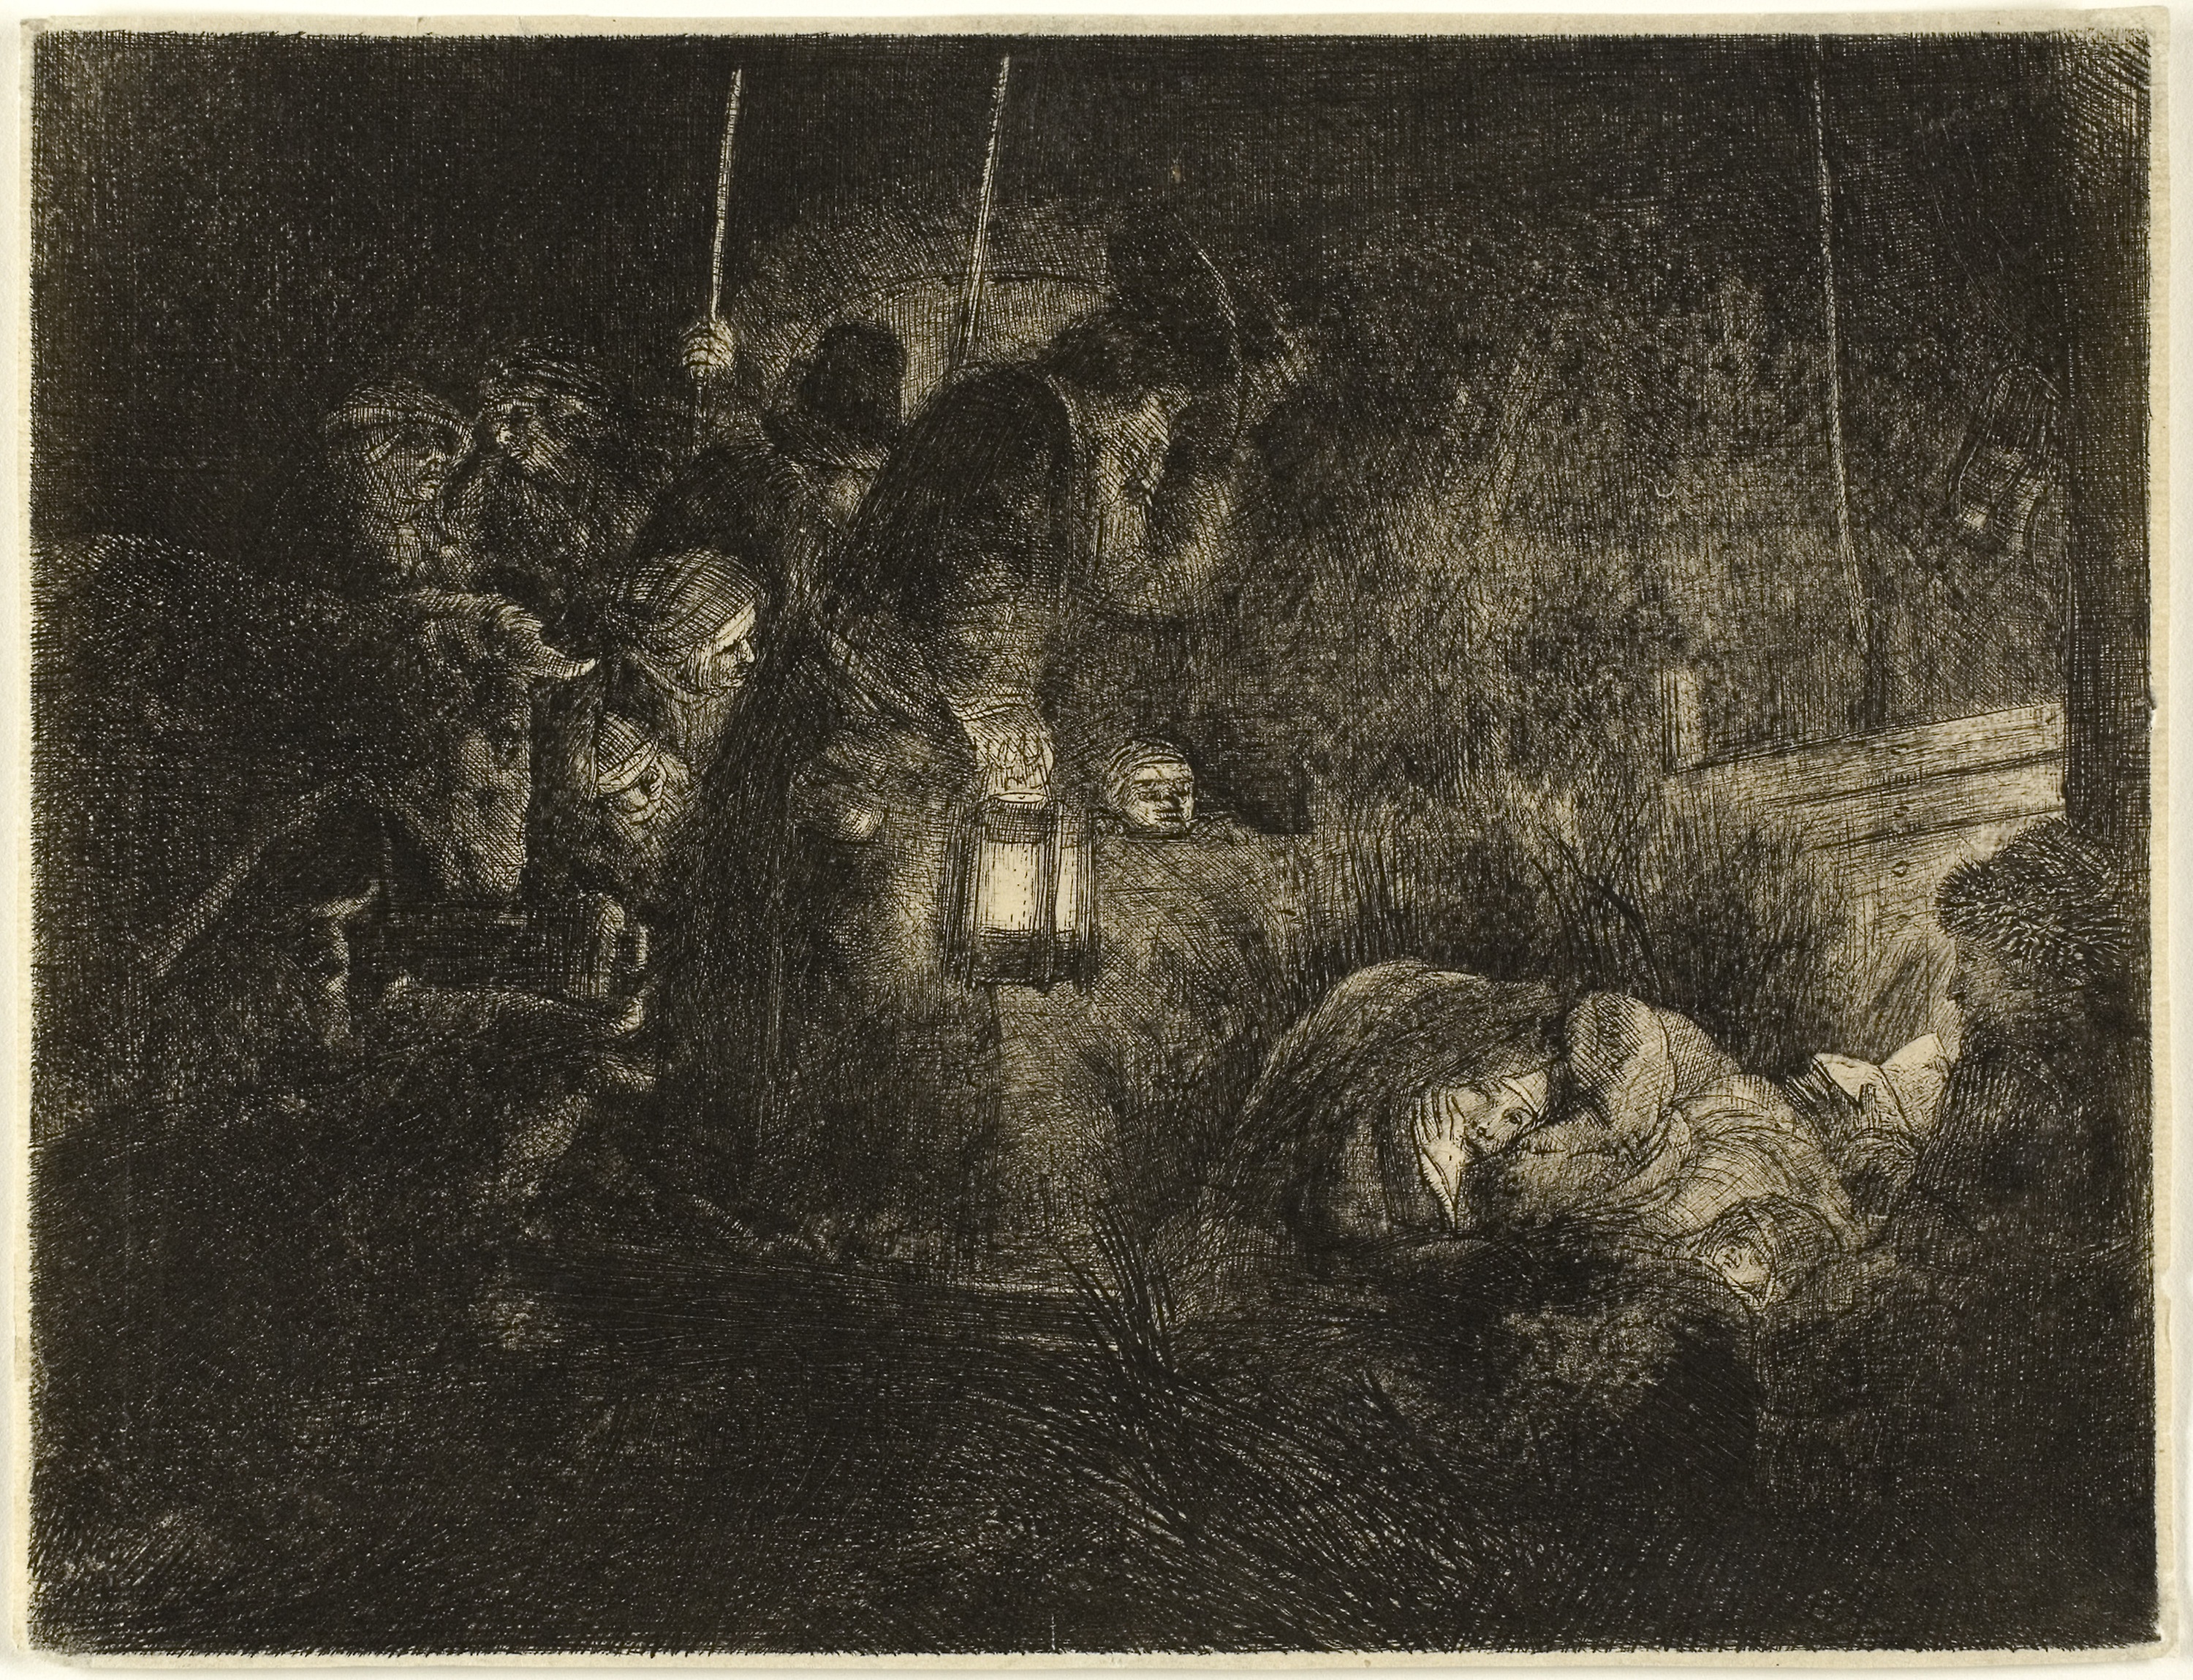
black and white, history, art, artwork, stock photography, monochrome, visual arts